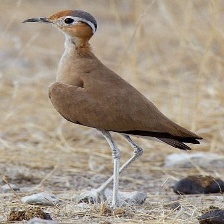
Species: BURCHELLS COURSER
Scientific name: CURSORIUS RUFUS